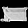
Label: Bag